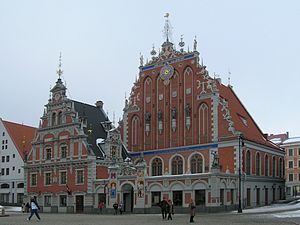
Originaltro rekonstruktion / Galleri
Originaltro rekonstruktion betegner den arkitektoniske praksis efter et kortere eller længere åremål at bygge så nøjagtige kopier som muligt af bygninger, der er fuldstændigt eller næsten fuldstændigt ødelagt gennem krig, naturkatastrofer, sammenstyrtninger eller – eventuelt politisk motiverede – nedrivninger. Originaltro rekonstruktion har været udbredt i mange europæiske lande siden begyndelsen af 1900-tallet og foretages sædvanligvis, hvis den pågældende bygning har været central og identitetsskabende for stedet. Fremgangsmåden kræver et stort kendskab til den ødelagte bygning.